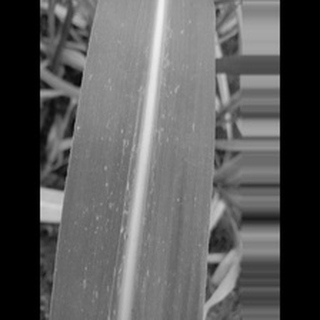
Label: sugarcane_mosaic